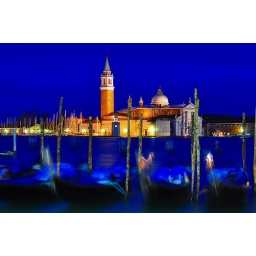
Gondolas rock in the water during a sunrise with San Giorgio illuminated in the distance.